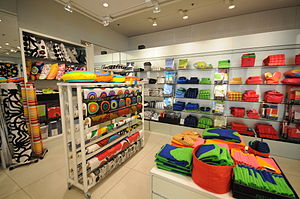
Marimekko / Historie
Marimekko i Kamppi i Helsinki
Marimekko er en finsk boligudstyr-, tekstil- og modevirksomhed. Den er især kendt for sine kollektioner med simpelt print i lyse farver, som benyttes både i kvindebeklædning og i boligudstyr. Især to designere, Vuokko Nurmesniemi, med tykke striber, og Maija Isola, med store simple blomstrede print, skabte hundredvis af forskellige mønstre og havde en væsentlig rolle i forhold til at gøre Marimekkos navn kendt i verden. I 2008 var virksomhedens omsætning på 80 mio. euro, og der var 414 ansatte. Virksomhedens hovedkvarter ligger i Helsinki, og der er 84 butikker på verdensplan.